Paul Pleiger

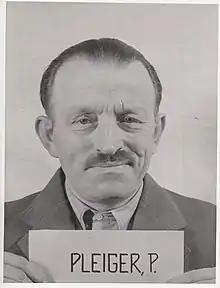
Pleiger in Nuremberg,

Paul Pleiger (28 September 1899 – 22 July 1985) was a German entrepreneur and corporate executive who was involved in managing the war economy of Nazi Germany. He was the managing director of the "Reichswerke Hermann Göring" from 1937 and became chairman of its supervisory board in 1942. From 1941, he served as the Reich Delegate for Coal Supply and the chairman of the Reich Coal Association. He was convicted of war crimes and crimes against humanity by the Nuremberg Military Tribunal and sentenced to fifteen years imprisonment.